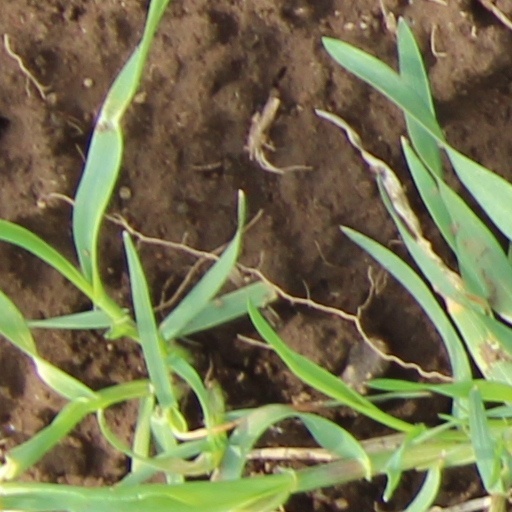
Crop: wheat